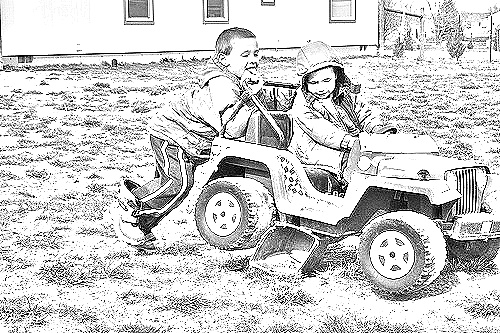
Portrait style: Sketch Portrait